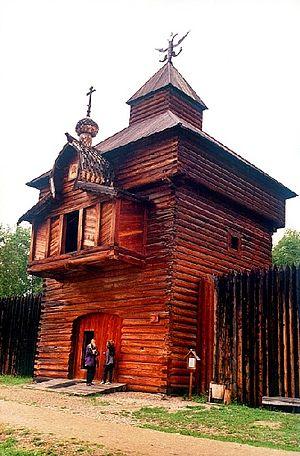
Oust-Ilimsk est une ville industrielle de l'oblast d'Irkoutsk, en Russie. Sa population s'élevait à 80 419 habitants en 2020.